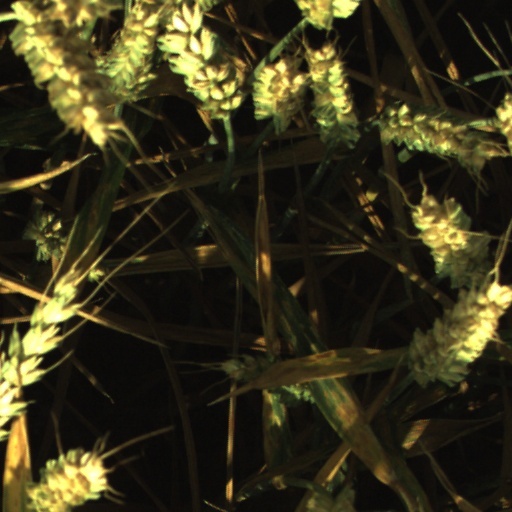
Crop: wheat